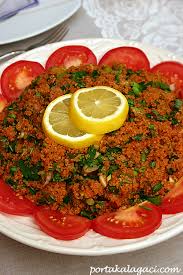
Yemek: kisir